Education in Kazakhstan

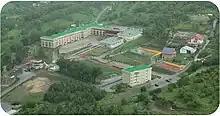
The Arystan Specialized Lyceum

The Specialized Lyceum "Arystan" began operating in January 2011, with students from all regions coming to study at the lyceum from the ninth to eleventh grade. It is sponsored by the Nazarbayev Foundation. Heavily entrenched in the army way of life, there are 21 military officers and 5 military specialists who work at the lyceum, which also allows for basic military training and the promotion of discipline. The lyceum has its own flag like a military unit, as well as an emblem, oath of allegiance, and code of honour. In April 2013, President Nazarbayev described the lyceum as "a good example of participation of private capital in expanding access to qualitative education". There have been six graduating classes, of which many have entered military educational institutions of Defence Ministry, Nazarbayev University and Eurasian University, as well as educational Institutions of Russia, Belarus, Ukraine, and the United States.